Meteorological history of Hurricane Harvey

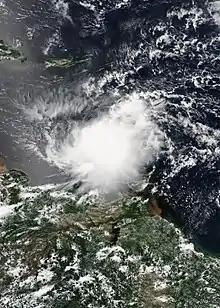
Tropical Storm Harvey over the Windward Islands on August 18

On August 12, a tropical wave moved off the west coast of Africa, accompanied by a large area of convection. The National Hurricane Center (NHC) began to track the wave the next morning, just before the convective mass dissipated. The tropical wave was expected to merge with a broad area of low pressure located southwest of Cape Verde and slowly consolidate, with the NHC giving a low chance of tropical cyclogenesis over the next five days. The merger failed to complete, however, with the two areas of disturbed weather remaining separate despite being contained by the same area of low pressure. The two systems completely split on August 15, with the original low-pressure area continuing westwards towards the Caribbean Sea, while the tropical wave to the east moved farther north. The tropical wave to the east would eventually become Potential Tropical Cyclone Ten off the coast of the Southeastern United States, which failed to develop into a tropical cyclone. Conditions in the Caribbean Sea though were not forecast to be conducive for development. Convection around the low began to increase that same day as a Kelvin wave passed through the area, but remained disorganized amid strong upper-level winds. However, the NHC noted that the low could experience a slight reprieve near the Lesser Antilles. On August 17, satellite imagery revealed that the system had become much more organized, with the circulation becoming better defined. Assessing it as having a high chance of tropical cyclogenesis over the next two days, the NHC began issuing advisories at 15:00 UTC on Potential Tropical Cyclone Nine roughly east of Barbados; this allowed tropical cyclone warnings and watches to be issued for the Lesser Antilles. Post-analysis revealed that a tropical depression had already formed by 06:00 UTC while located east of Barbados.